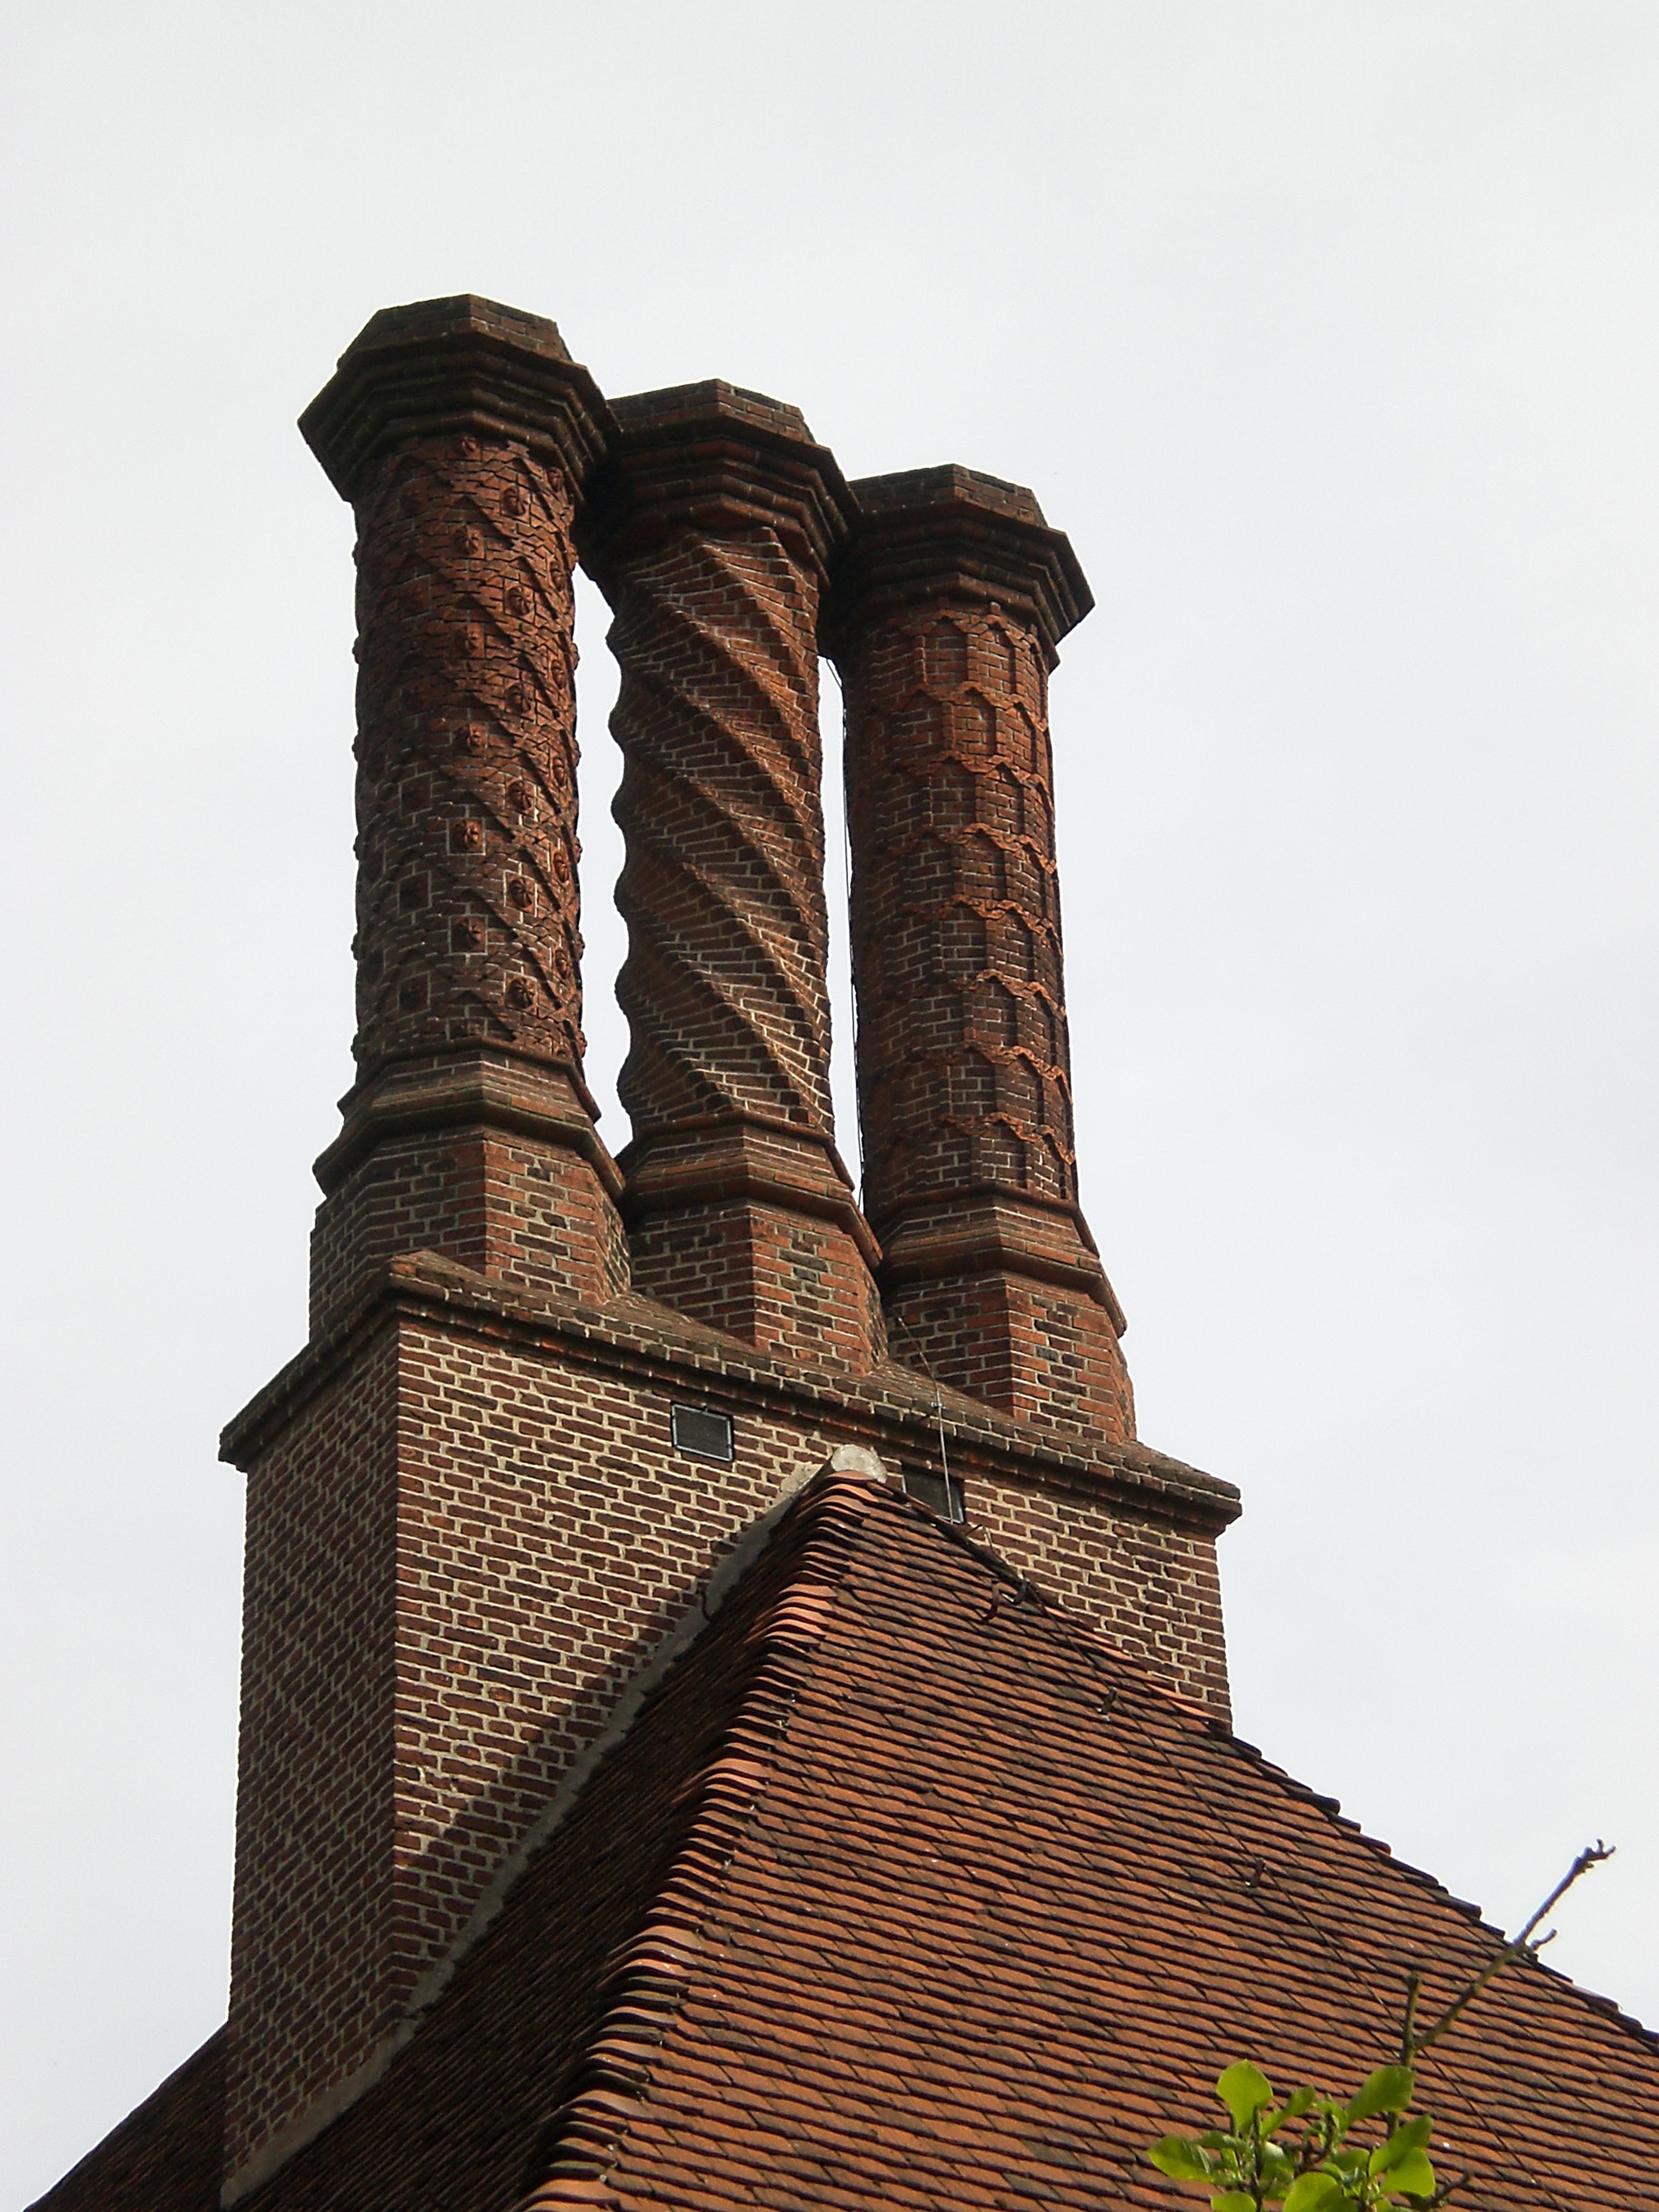
architecture, structure, sky, roof, skyscraper, monument, column, tower, chimney, landmark, fireplace, brick, art, three, temple, spire, steeple, tiles, germany, history, fireplaces